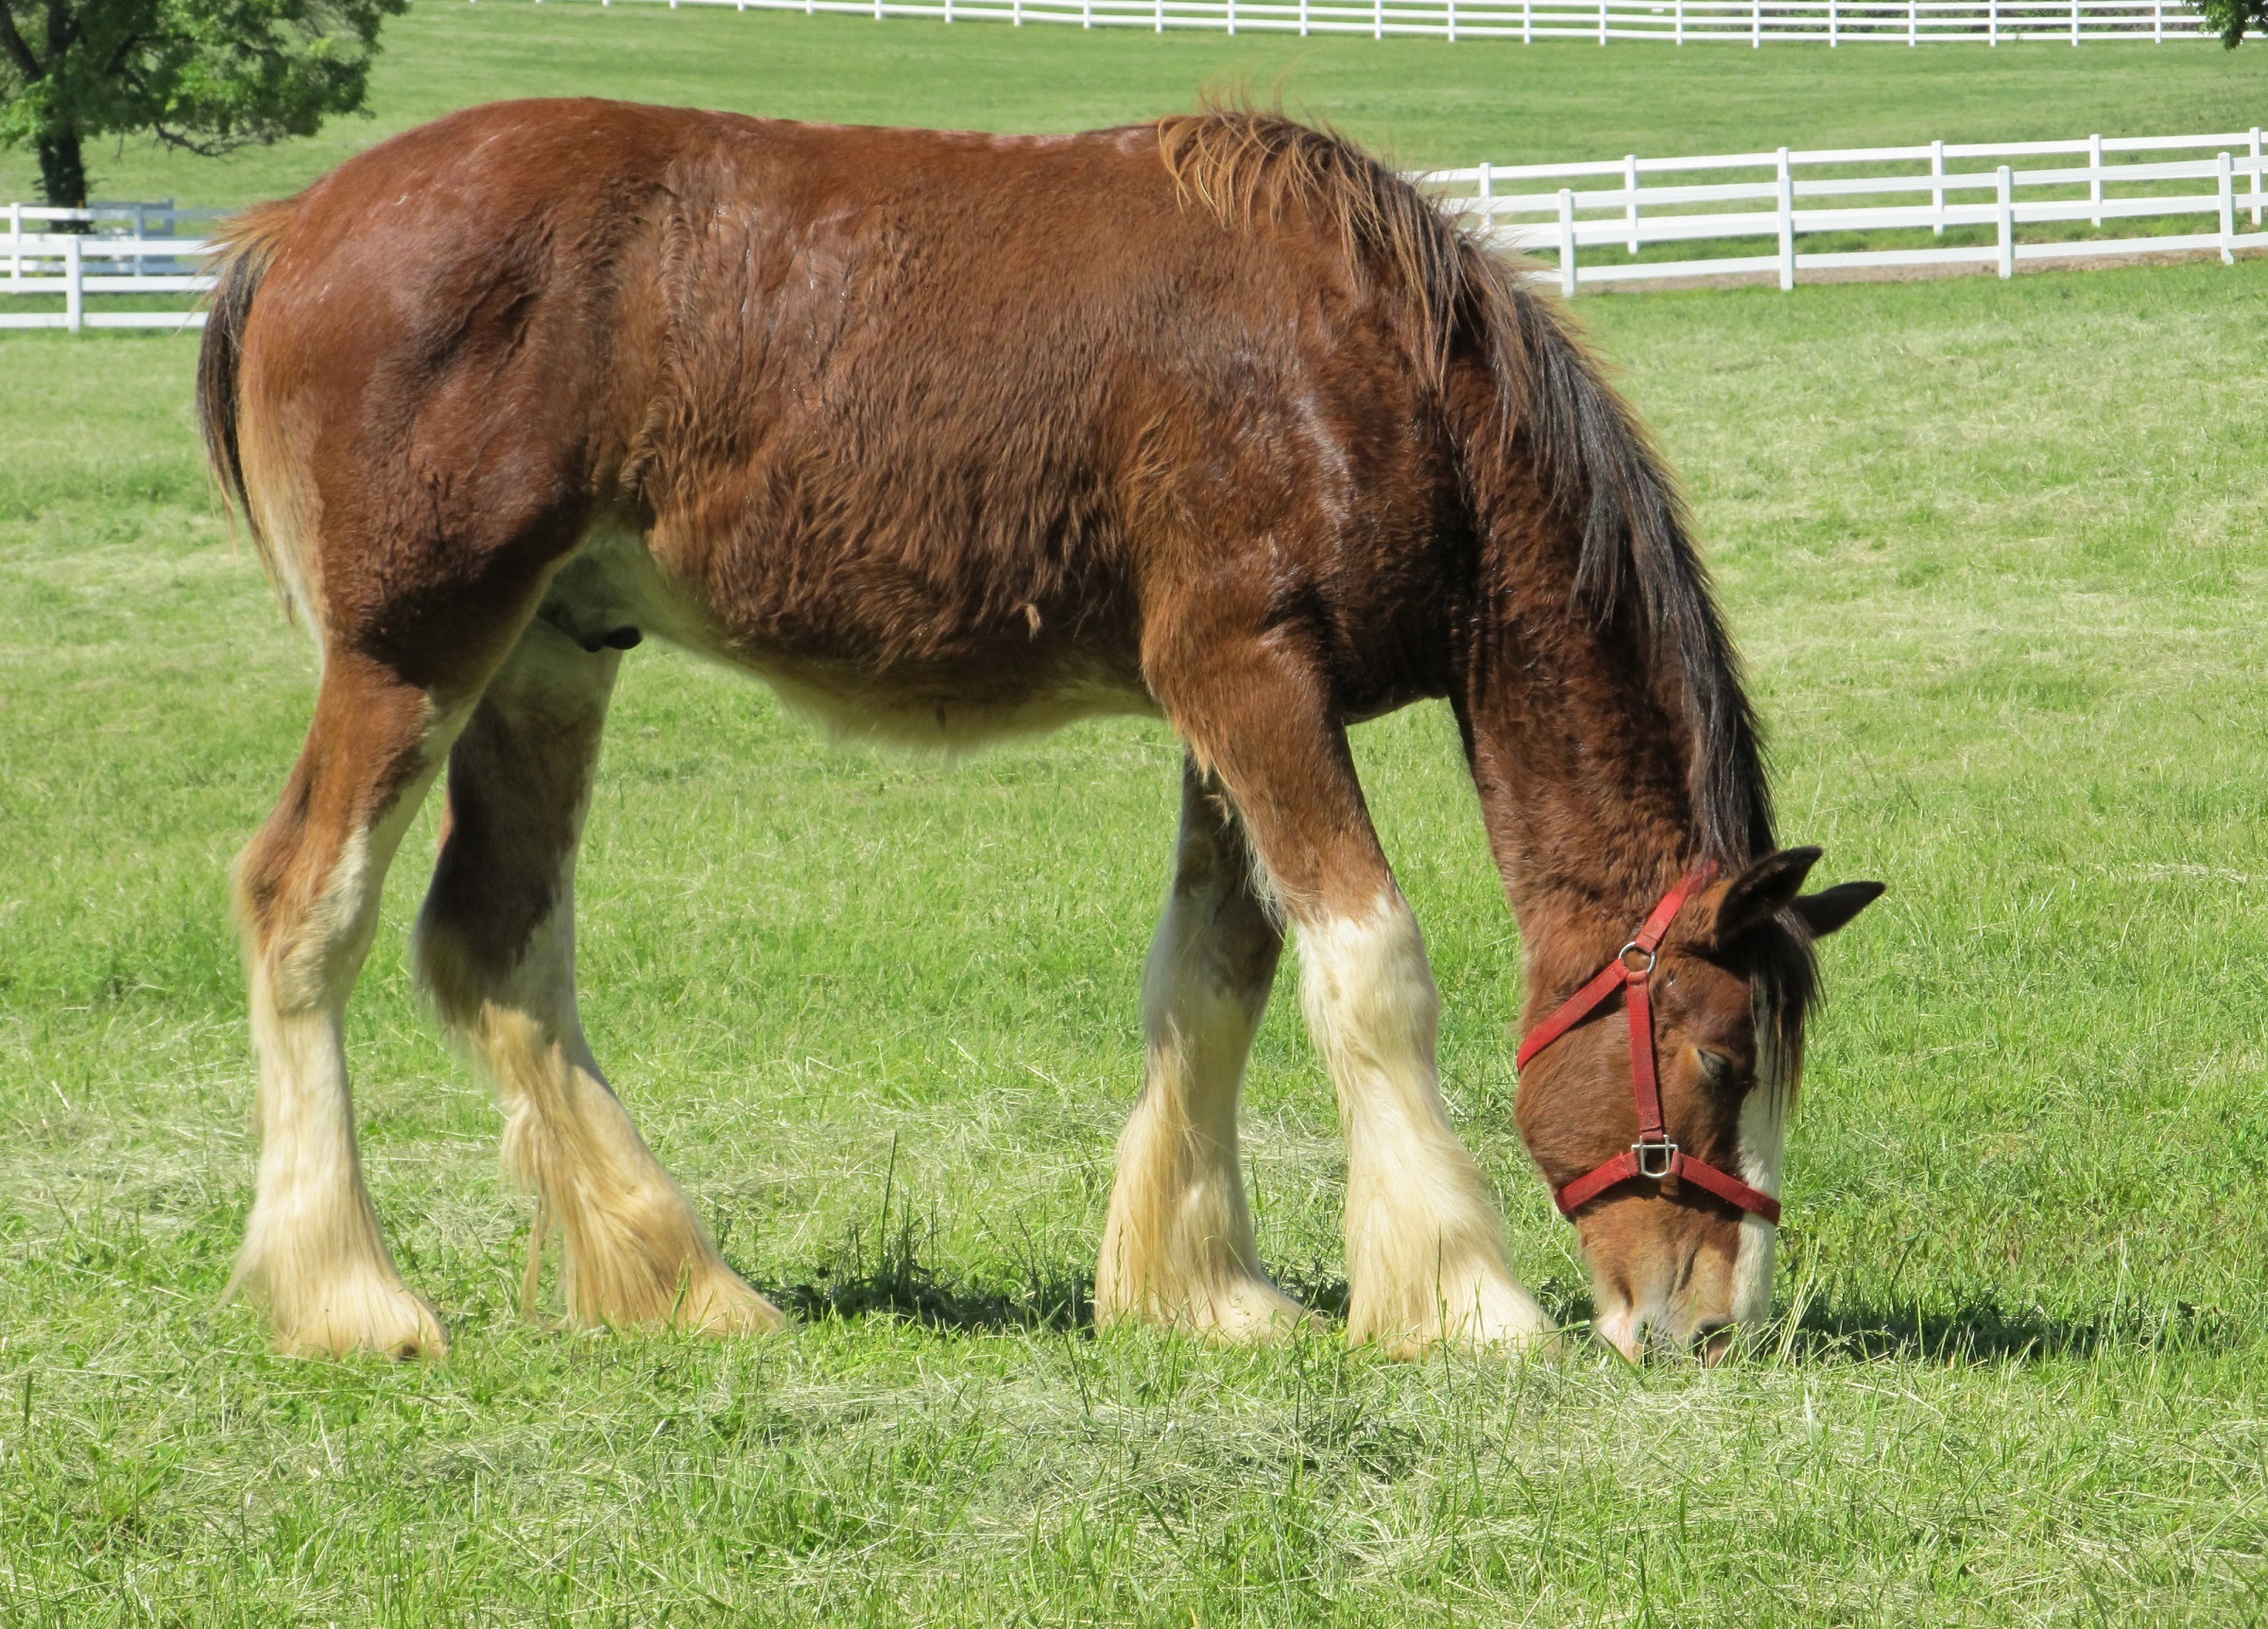
grass, fence, field, farm, meadow, prairie, portrait, young, pasture, grazing, horse, mammal, stallion, mane, agriculture, fauna, paddock, grassland, vertebrate, mare, foal, colt, clydesdale, yearling, corral, pack animal, horse like mammal, mustang horse